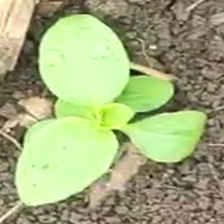
Weed species: Kena_(Commplina_benghalensio)